Paul Matthijs

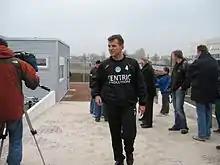
Matthijs with Groningen in 2006

Paul Matthijs (born 5 October 1976) is a Dutch professional football manager and former player who is the head coach of Vierde Divisie club Be Quick 1887.